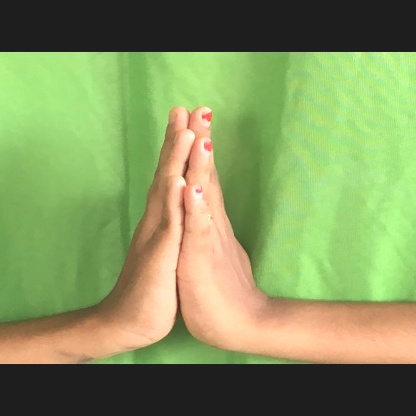
Mudra: Anjali